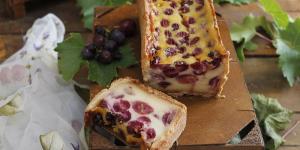
pastel de uvas frescas